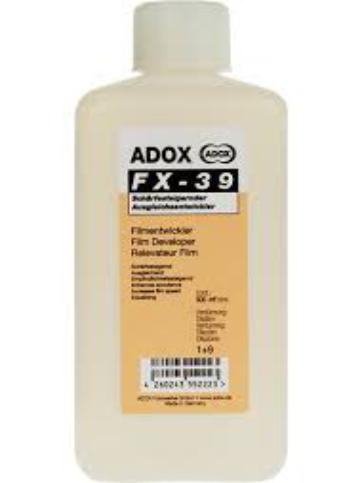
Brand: ADOX
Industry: Necessities